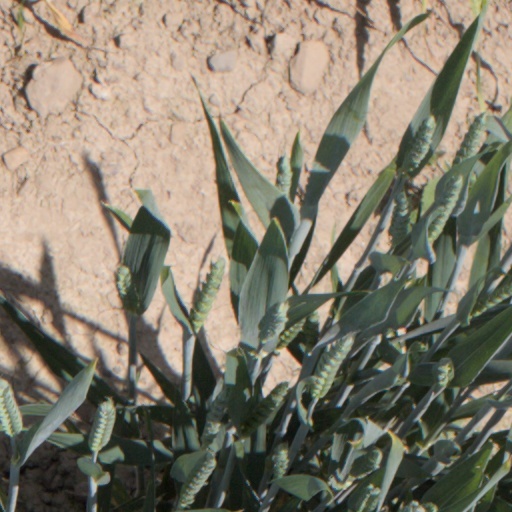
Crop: wheat